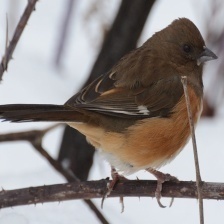
Species: EASTERN TOWEE
Scientific name: PIPILO ERYTHROPHTHALMUS